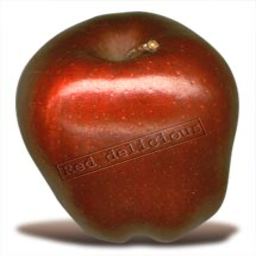
Label: Apple